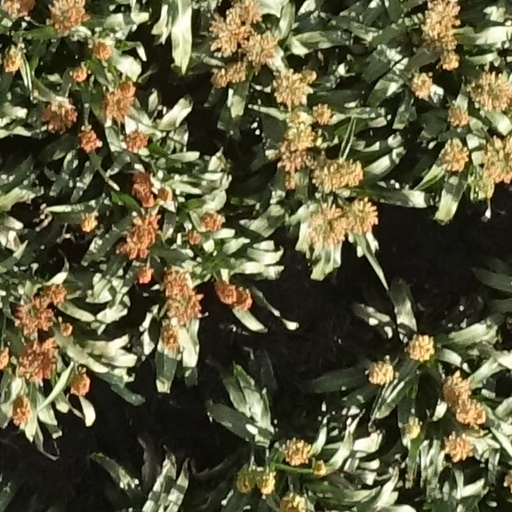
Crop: sorghum